Texas Facilities Commission

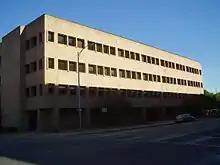
Central Services Building, agency headquarters

TFC's main duty is to manage state government buildings (excluding those operated by universities, the Texas State Capitol, and the Governor's Mansion). TFC also handles the sale of surplus property and manages the Federal Surplus Program on behalf of the State and qualified local and non-profit agencies.